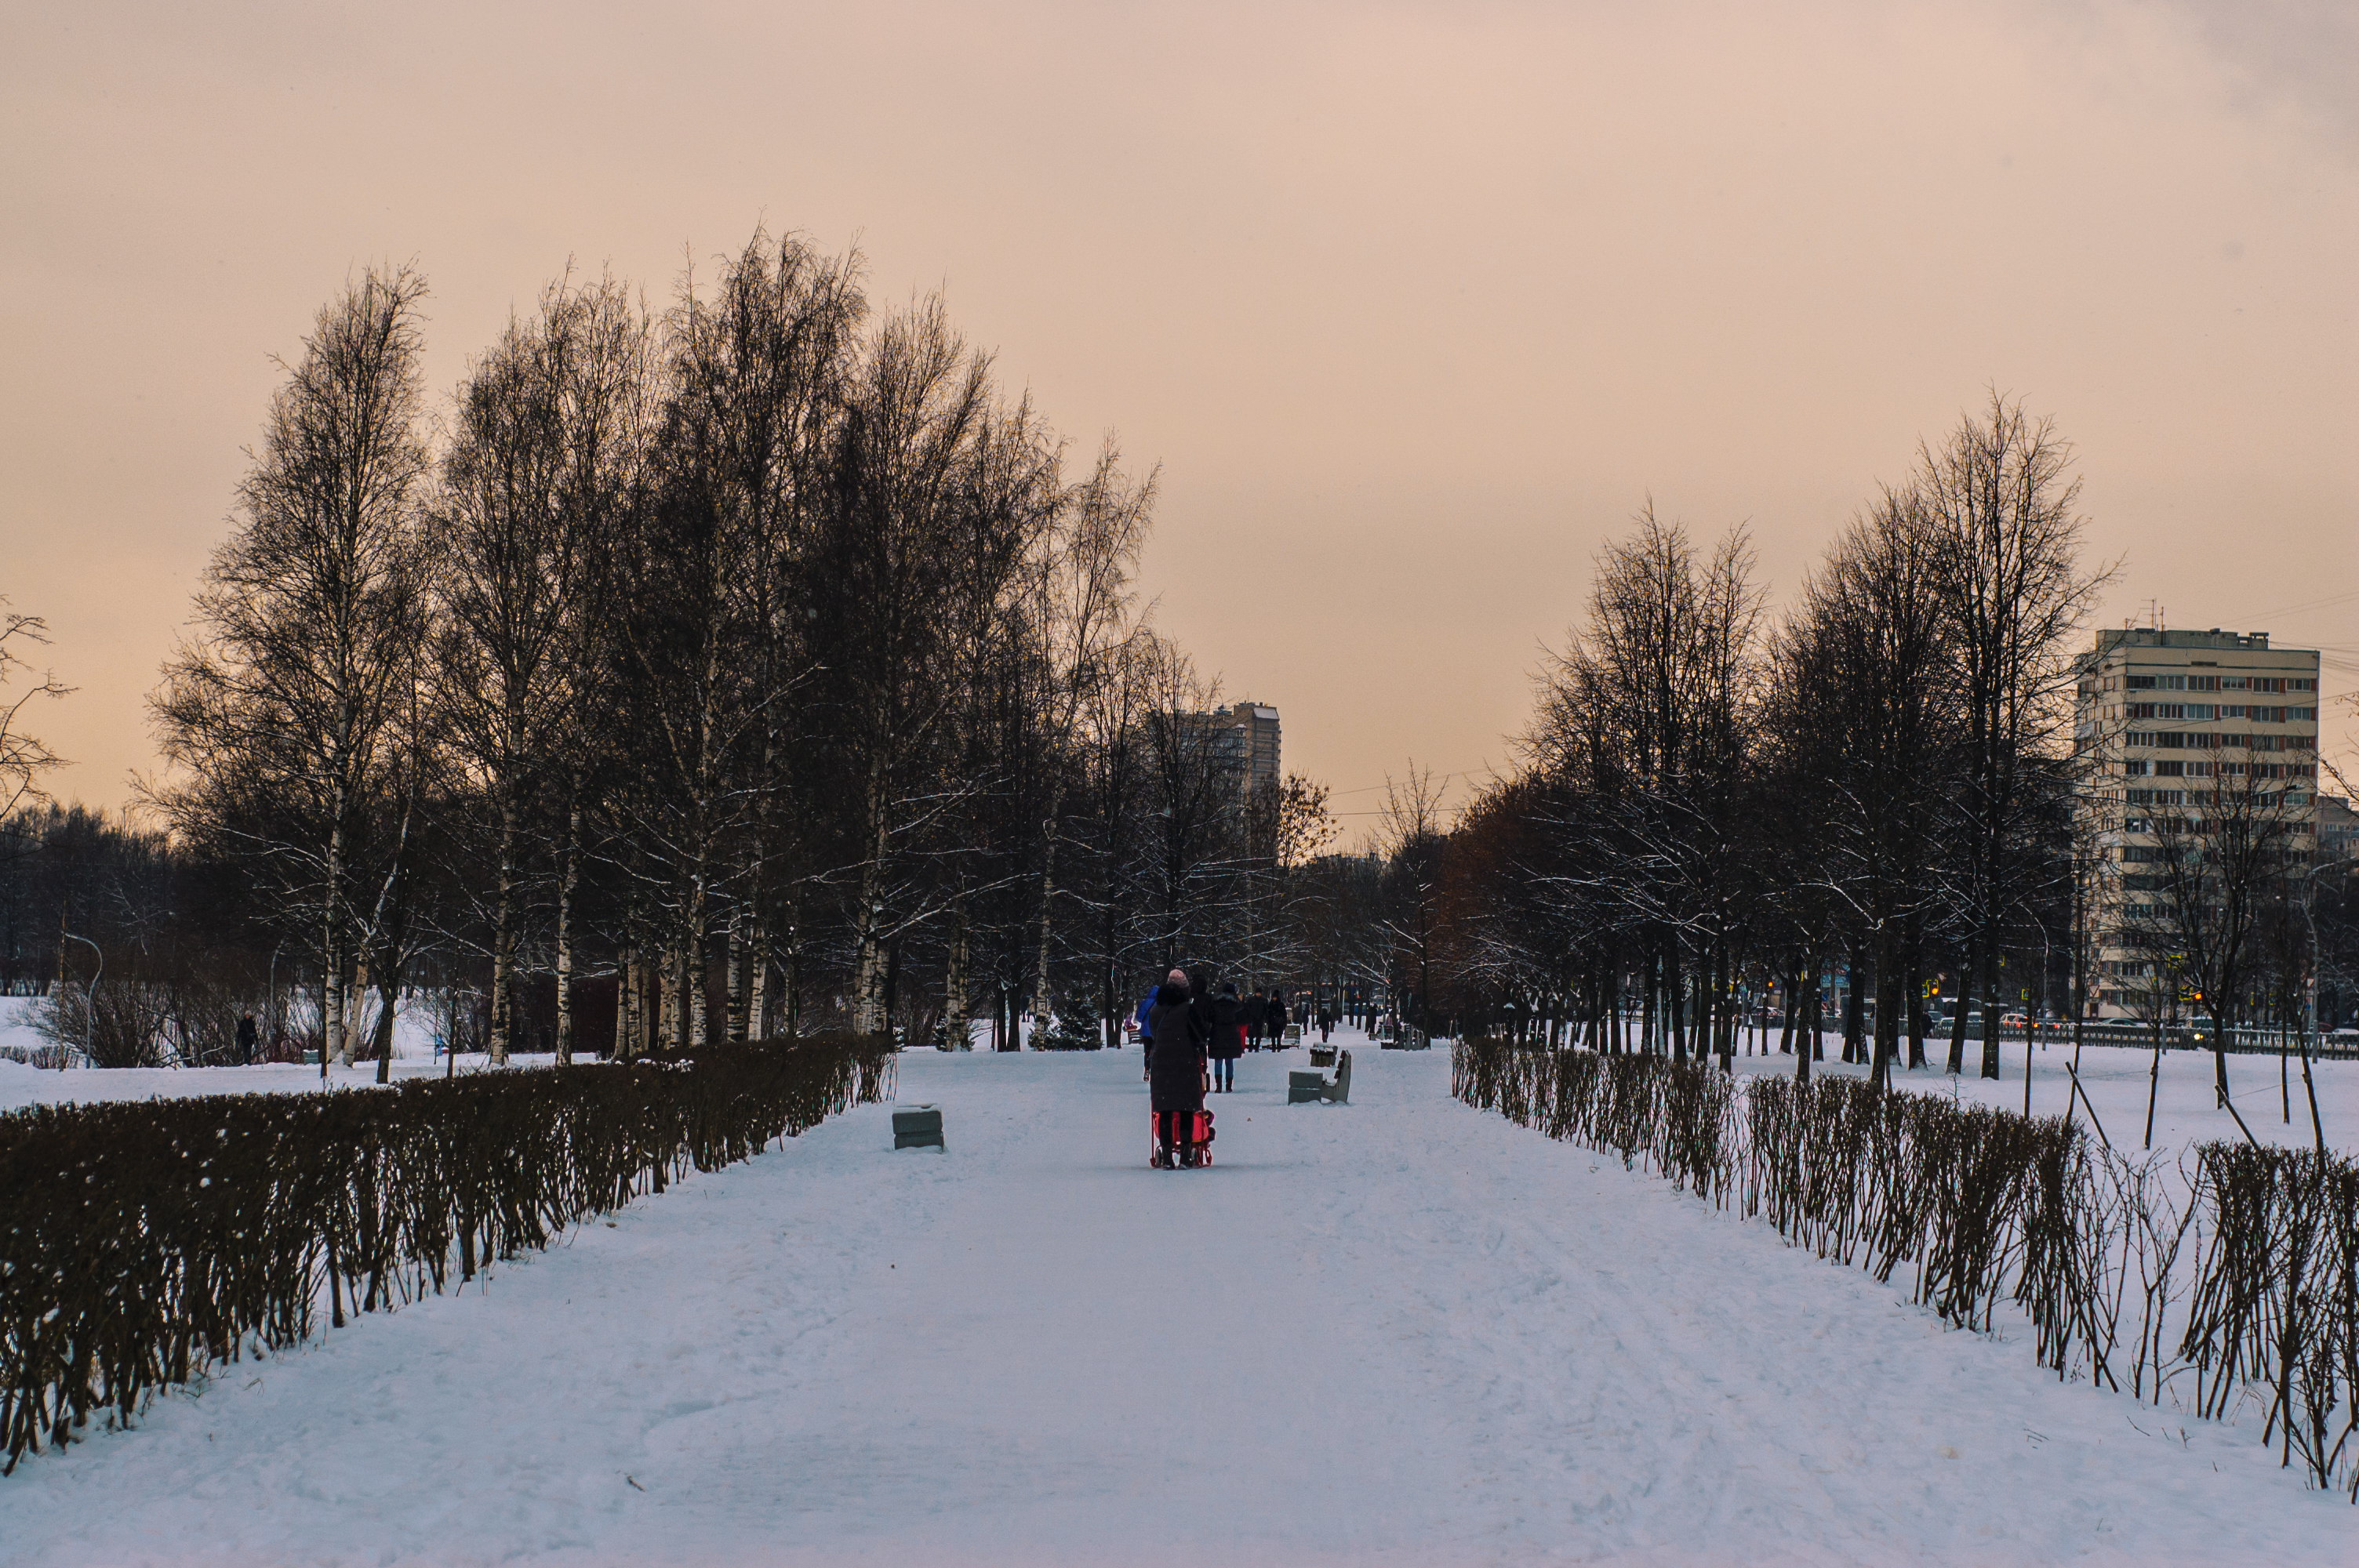
images, sky, daytime, snow, plant, water, natural landscape, tree, branch, landscape, freezing, rural area, Tints and shades, twig, slope, horizon, cloud, recreation, winter, road, event, wood, precipitation, frost, evening, sunset, fun, leisure, symmetry, ice, street, reflection, winter storm